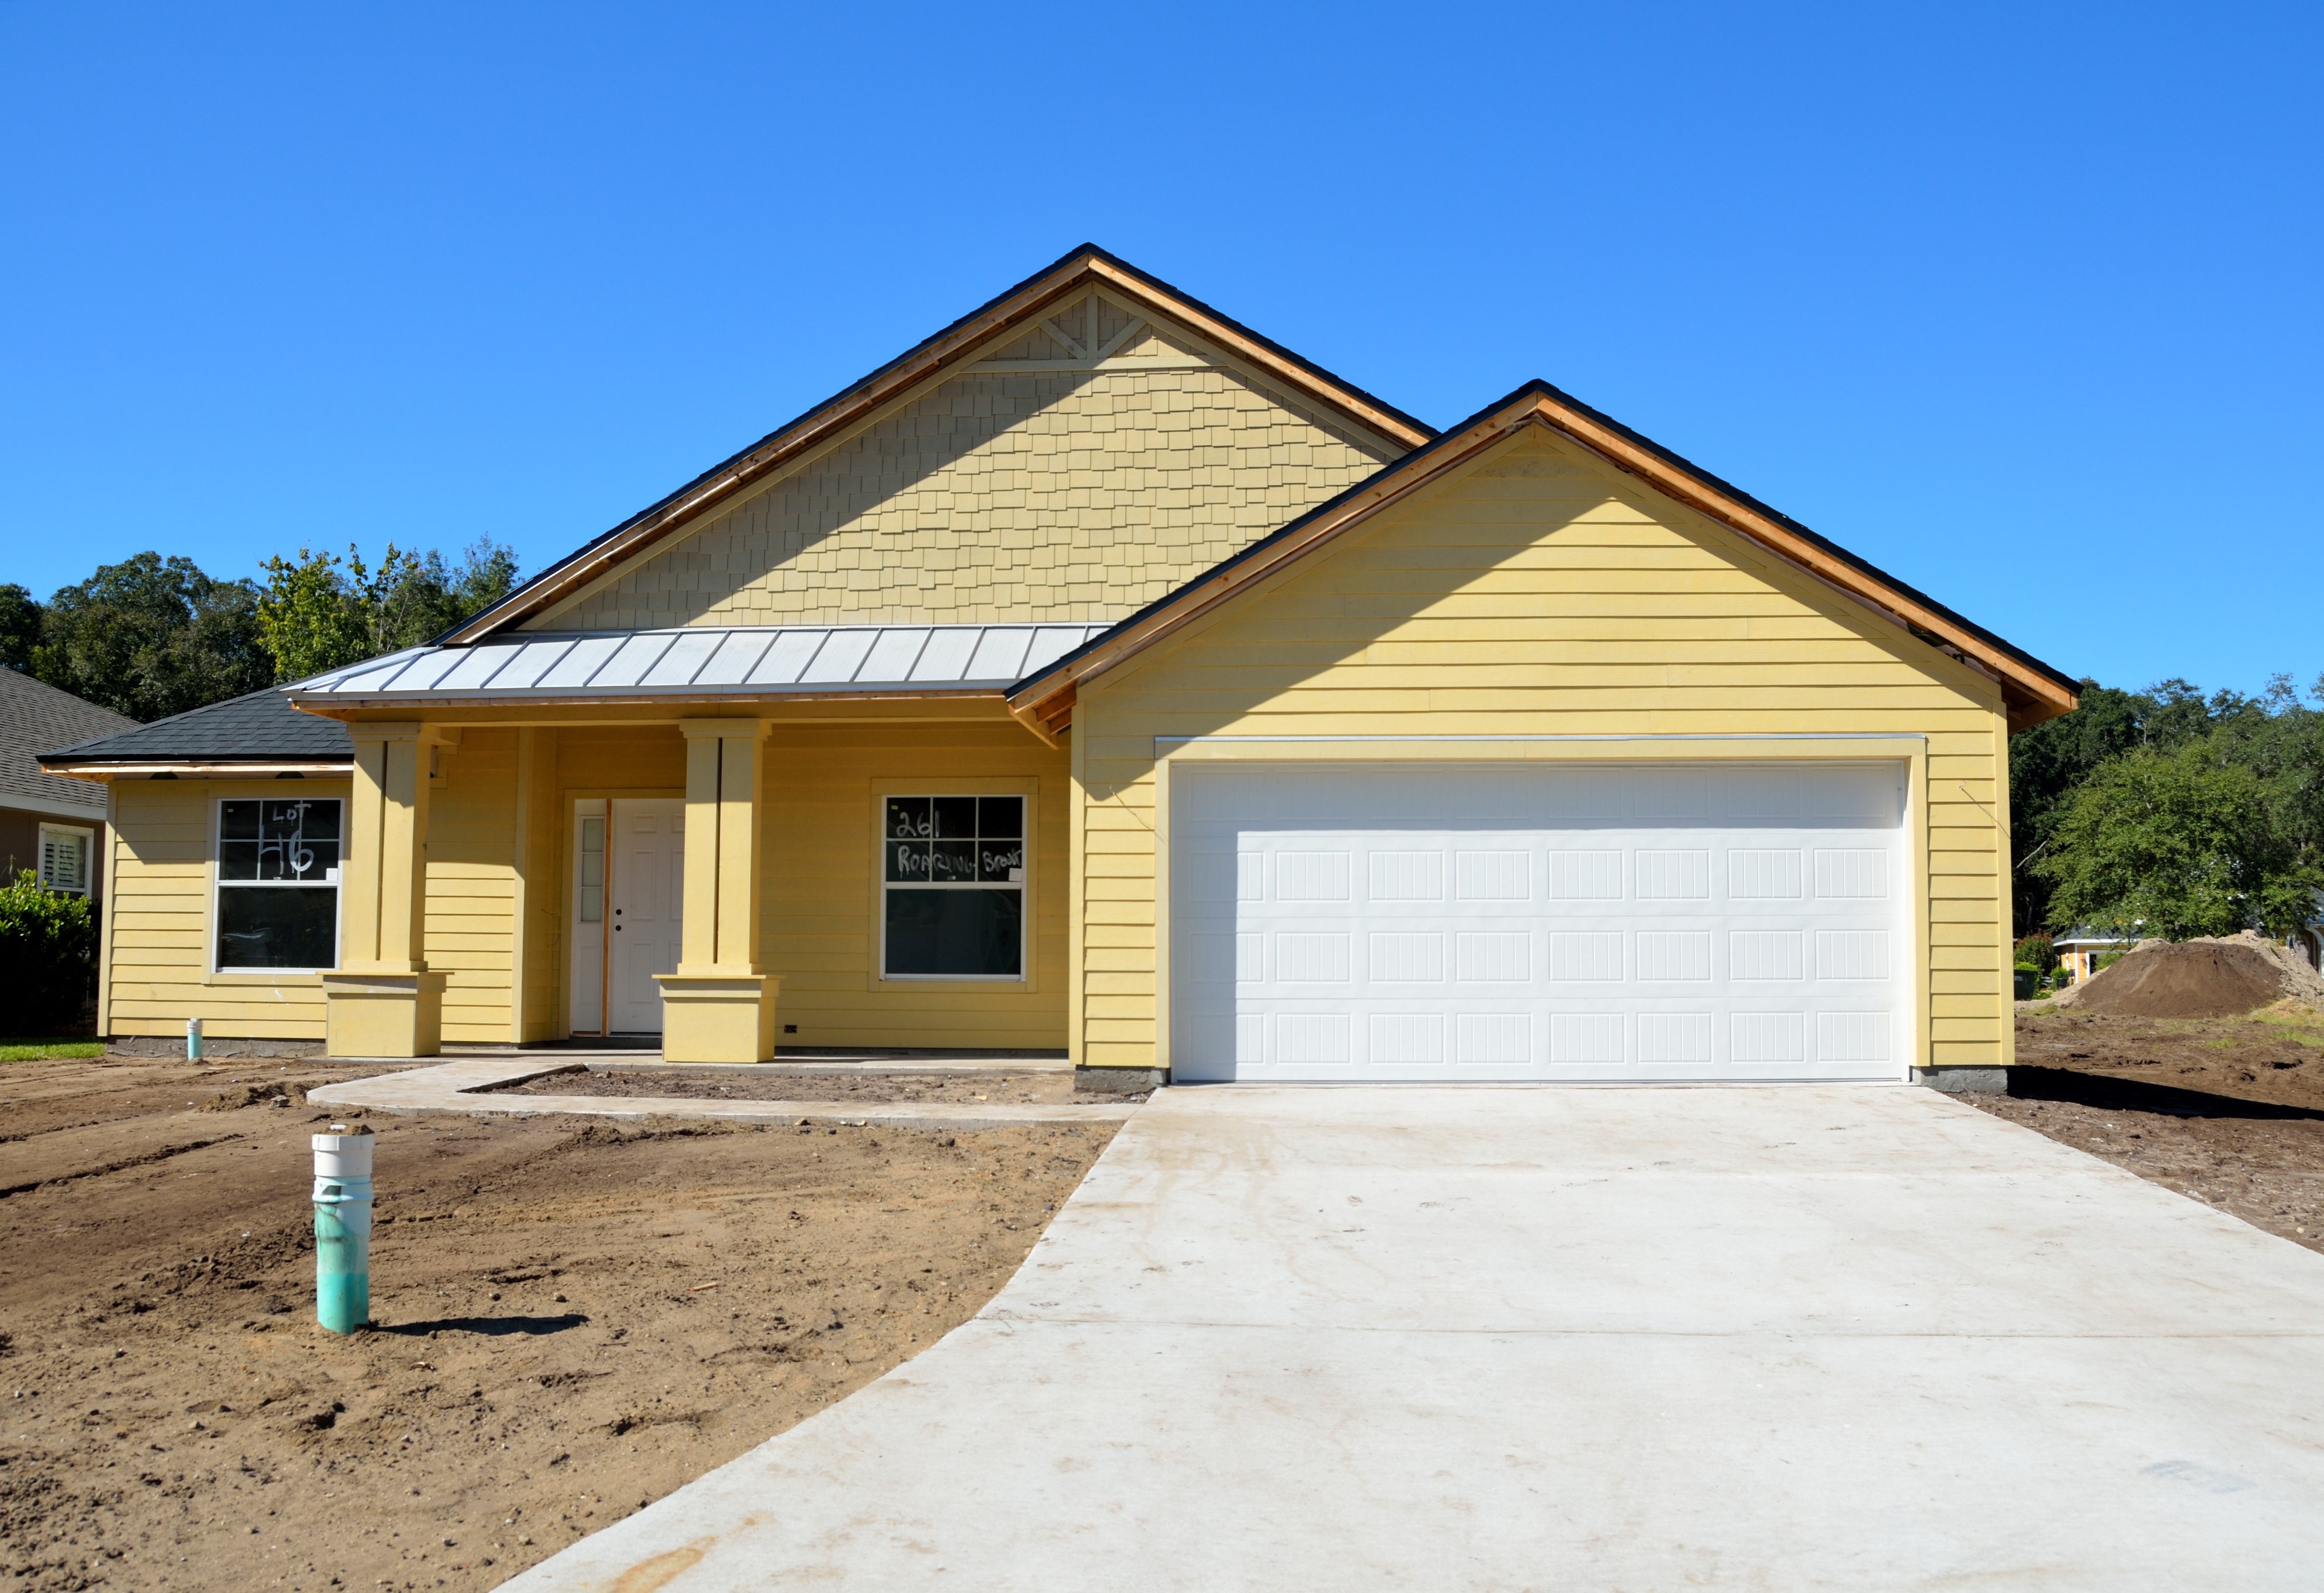
architecture, structure, sky, wood, house, roof, building, home, neighborhood, suburb, construction, cottage, facade, residence, property, industry, residential, dwelling, family, design, farmhouse, suburbs, real, build, estate, buy, own, sell, siding, builder, real estate, home construction, investment, for sale, new home, mortgage, realty, realtor, residential area